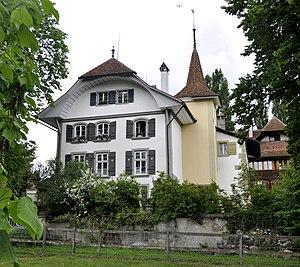
Cette liste présente la moitié des biens culturels d'importance nationale dans le canton de Berne. Cette liste correspond à l'édition 2009 de l'Inventaire Suisse des biens culturels d'importance nationale pour le canton de Berne. Il est trié par commune et inclus : 345 bâtiments séparés, 43 collections et 30 sites archéologiques et 4 cas particuliers.